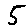
Label: 5